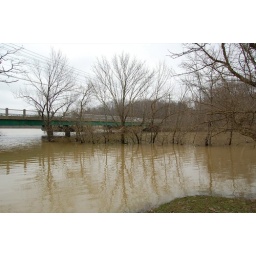
Just under the bridge (and there's a sidewalk that goes under, which is covered!)